Tyrol

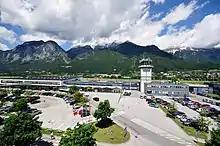
Innsbruck Airport

Tyrol was reunified and returned to the Habsburgs following the downfall of Napoleon and decisions at the Congress of Vienna in 1814. Integrated into the Austrian Empire, from 1867 onwards, it was a "Kronland" (crown land) of Cisleithania, the western half of Austria-Hungary.